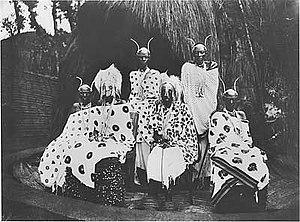
Musinga (Yuhi), roi du Rwanda de 1896 à 1931, photographié avec des hommes de sa famille vers 1910.
Yuhi V, de son nom de naissance Musinga, fut l'un des derniers souverains du royaume du Ruanda. Devenu mwami après l'assassinat de son demi-frère Mibambwe IV en 1896, il favorisa les échanges avec les colonisateurs allemands mais se heurta à l'administration coloniale belge lorsque celle-ci reçut mandat de la SDN à l'issue de la défaite allemande durant la Première Guerre mondiale.